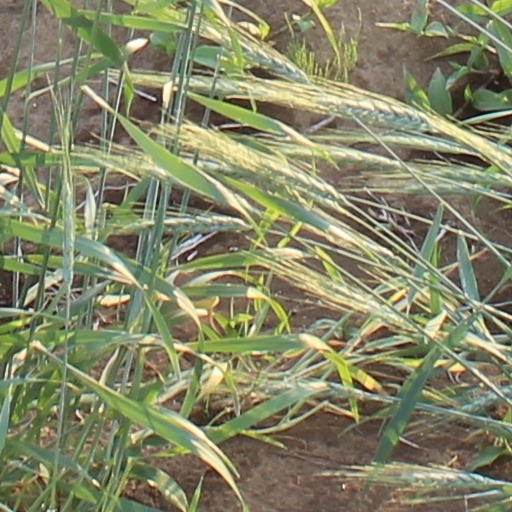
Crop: wheat